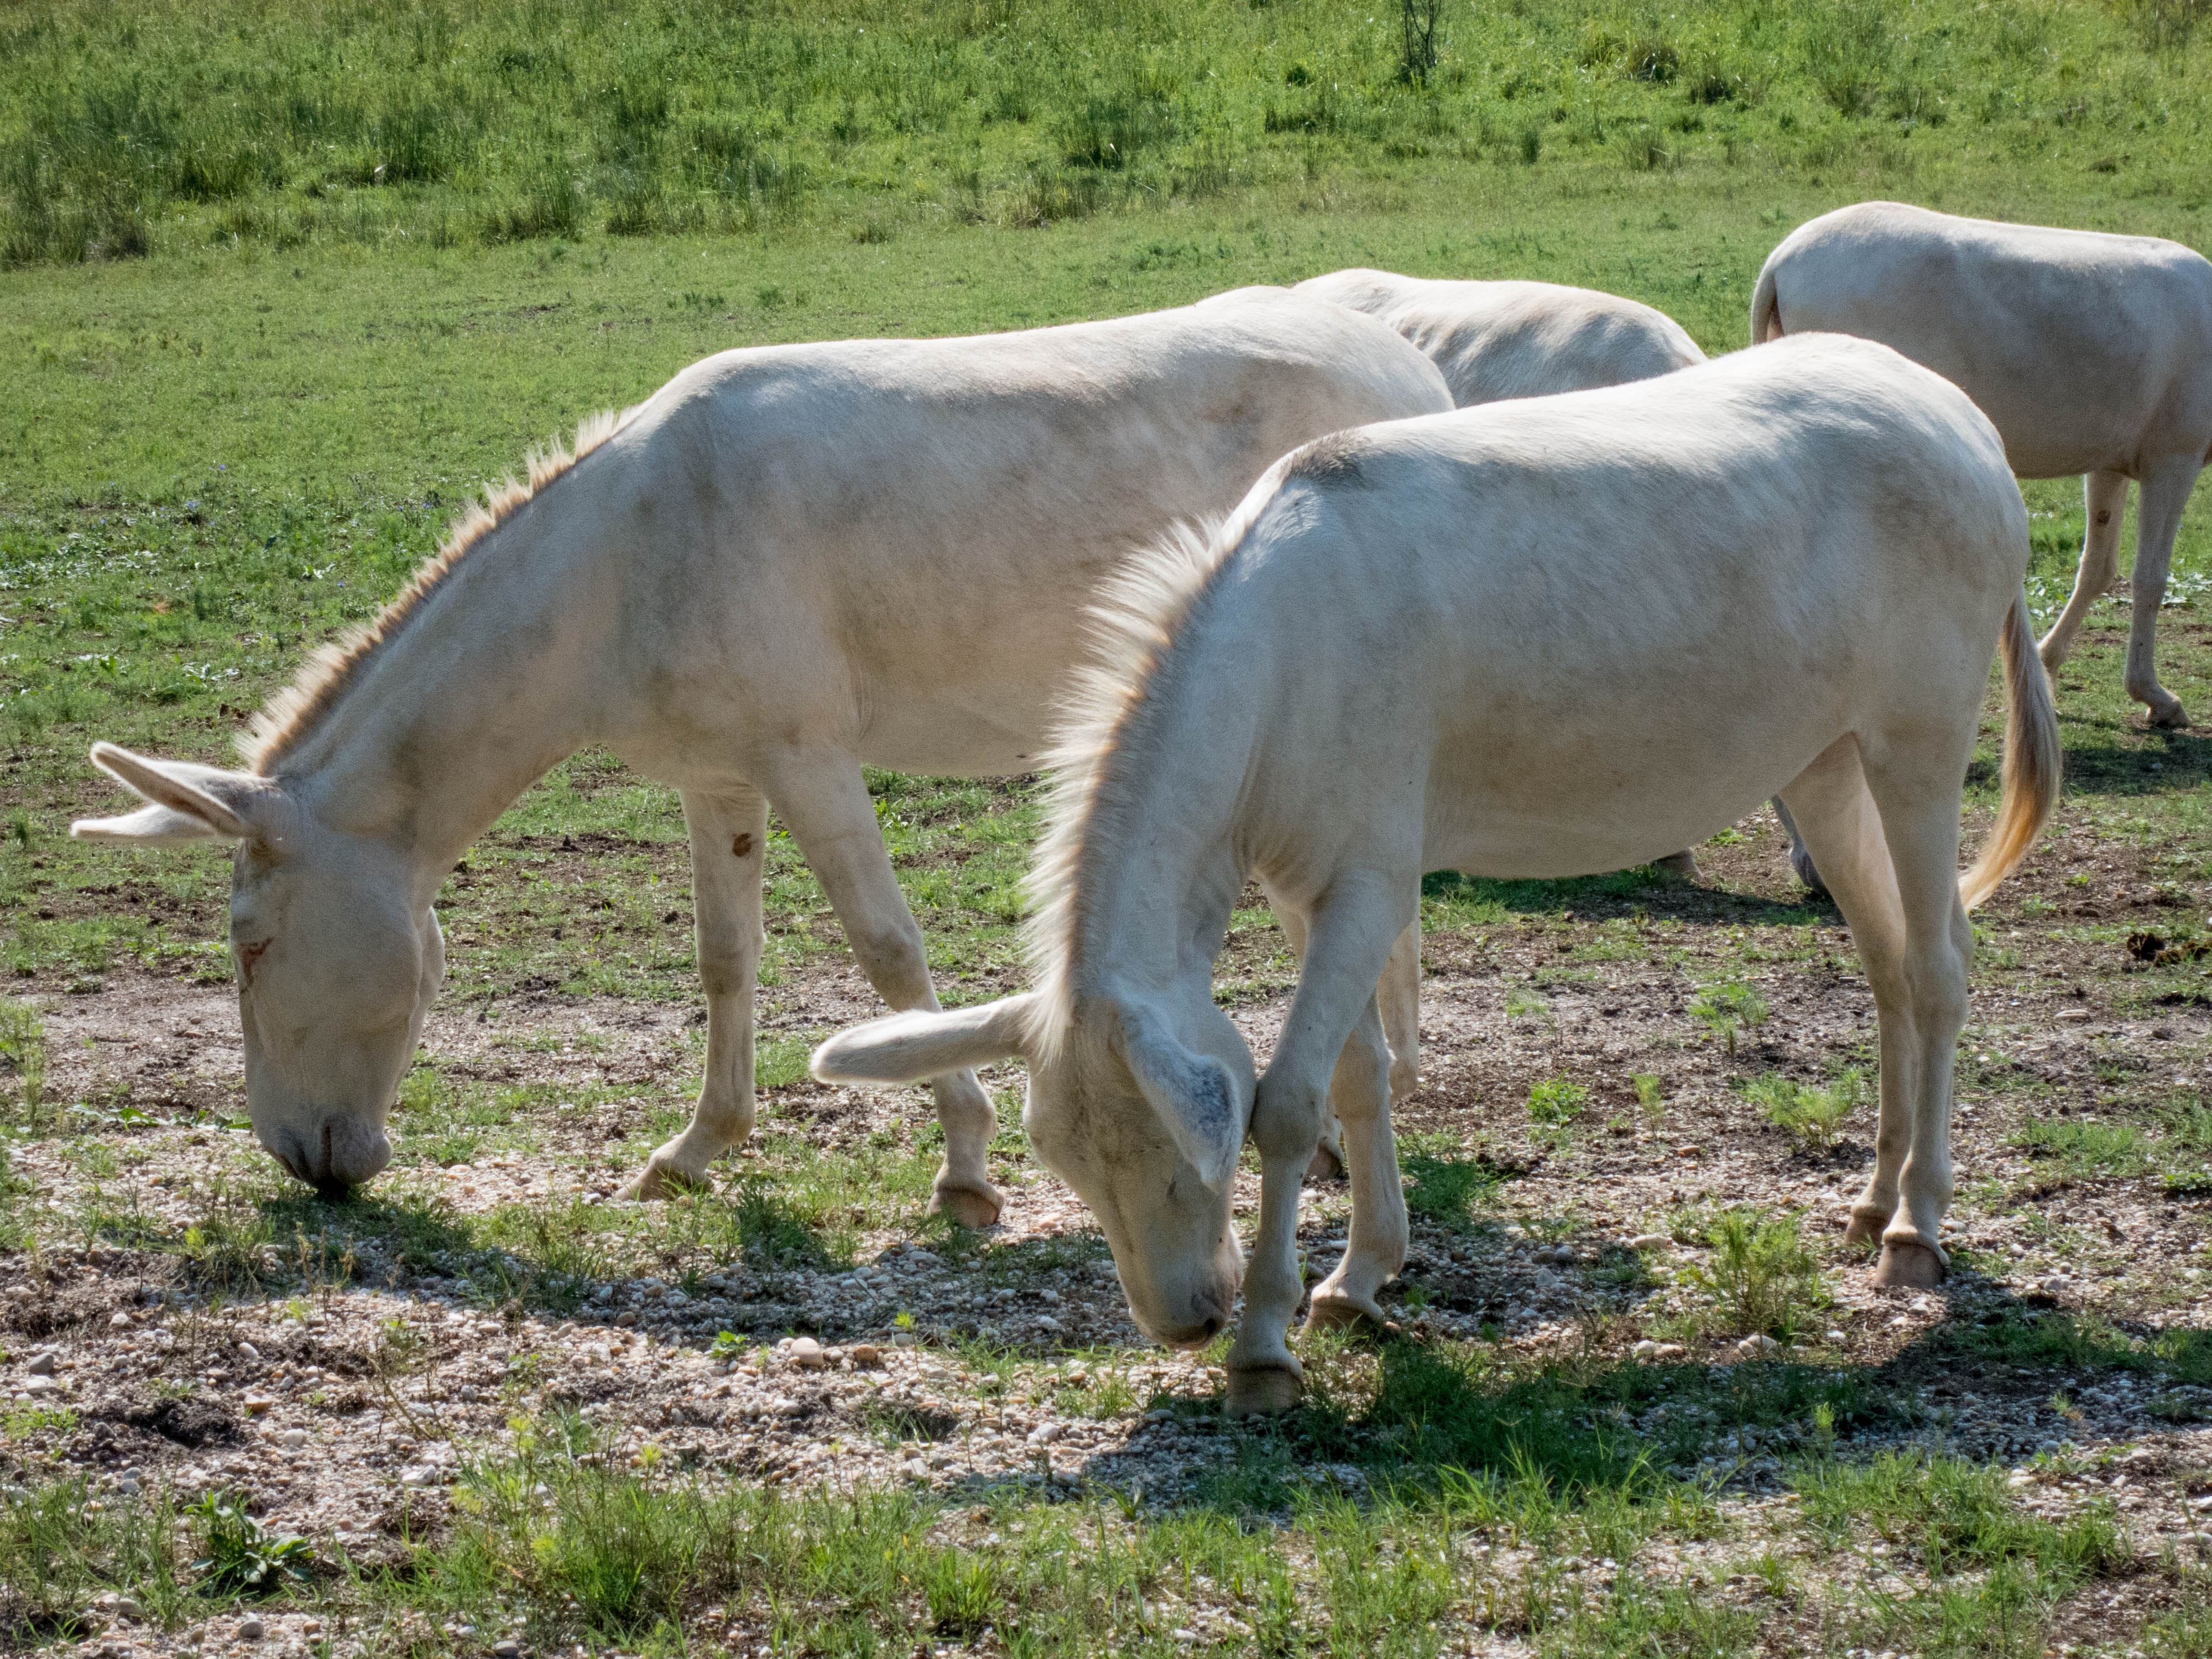
nature, grass, white, farm, meadow, wildlife, zoo, herd, pasture, grazing, horse, mammal, fauna, donkey, vertebrate, mare, steppe, rural area, beast of burden, pack animal, puszta, horse like mammal